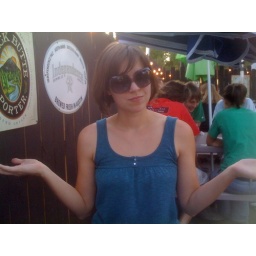
not in the black shirt gang.